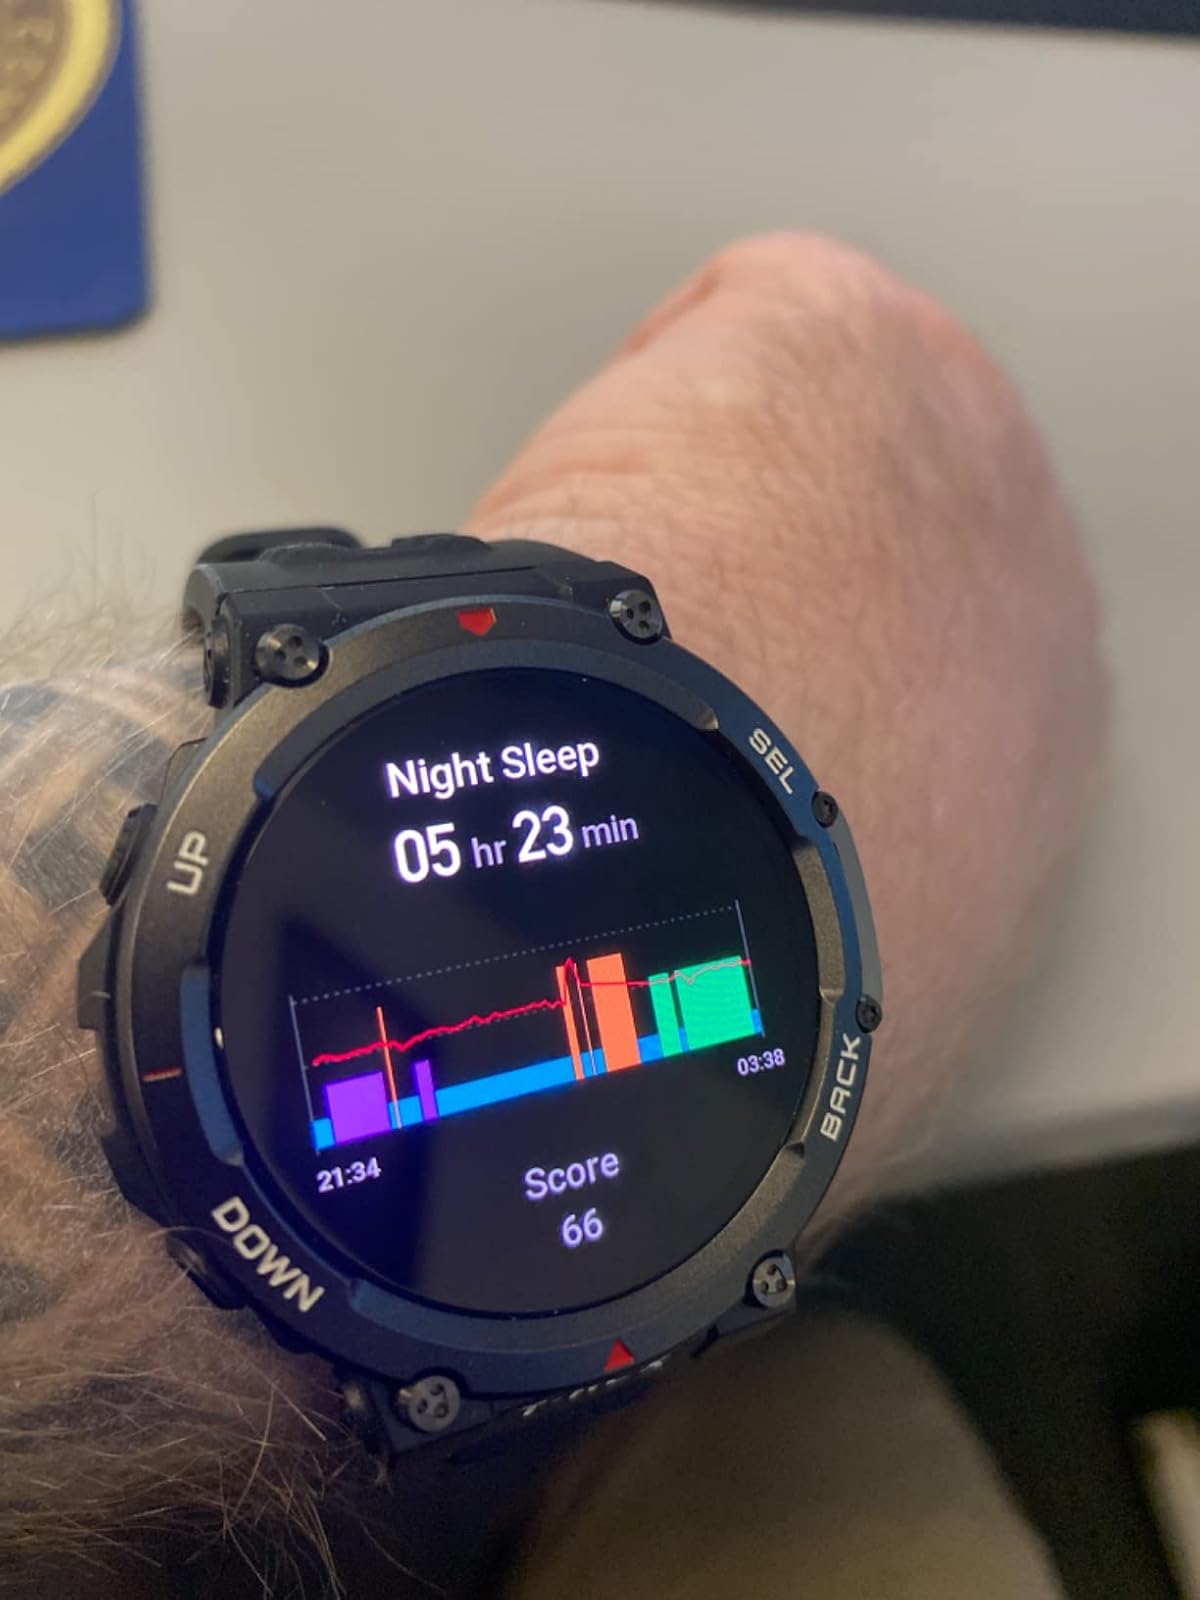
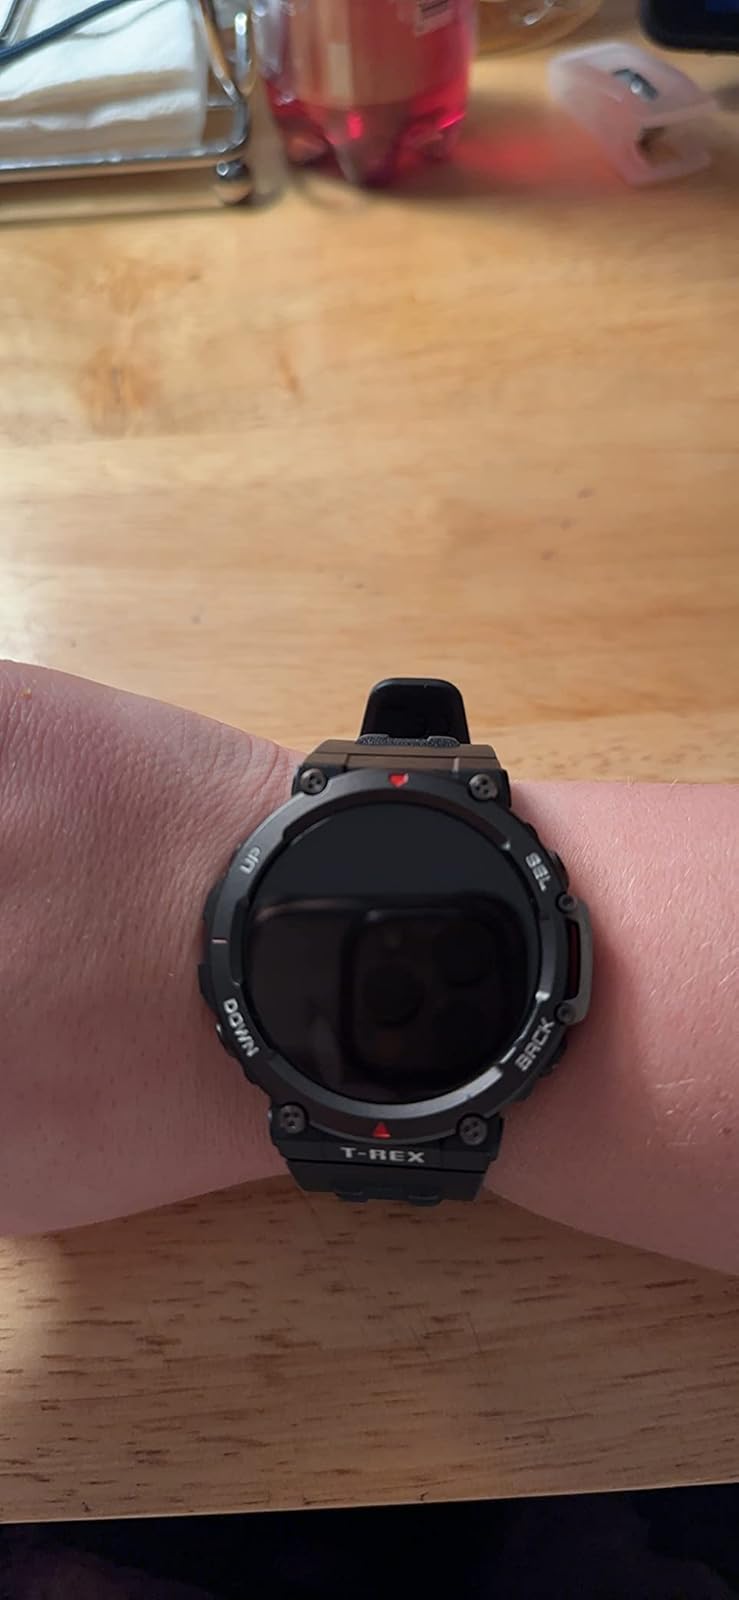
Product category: smartwatch
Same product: yes